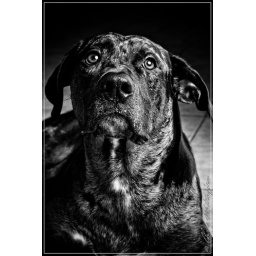
Bruiser in black and white